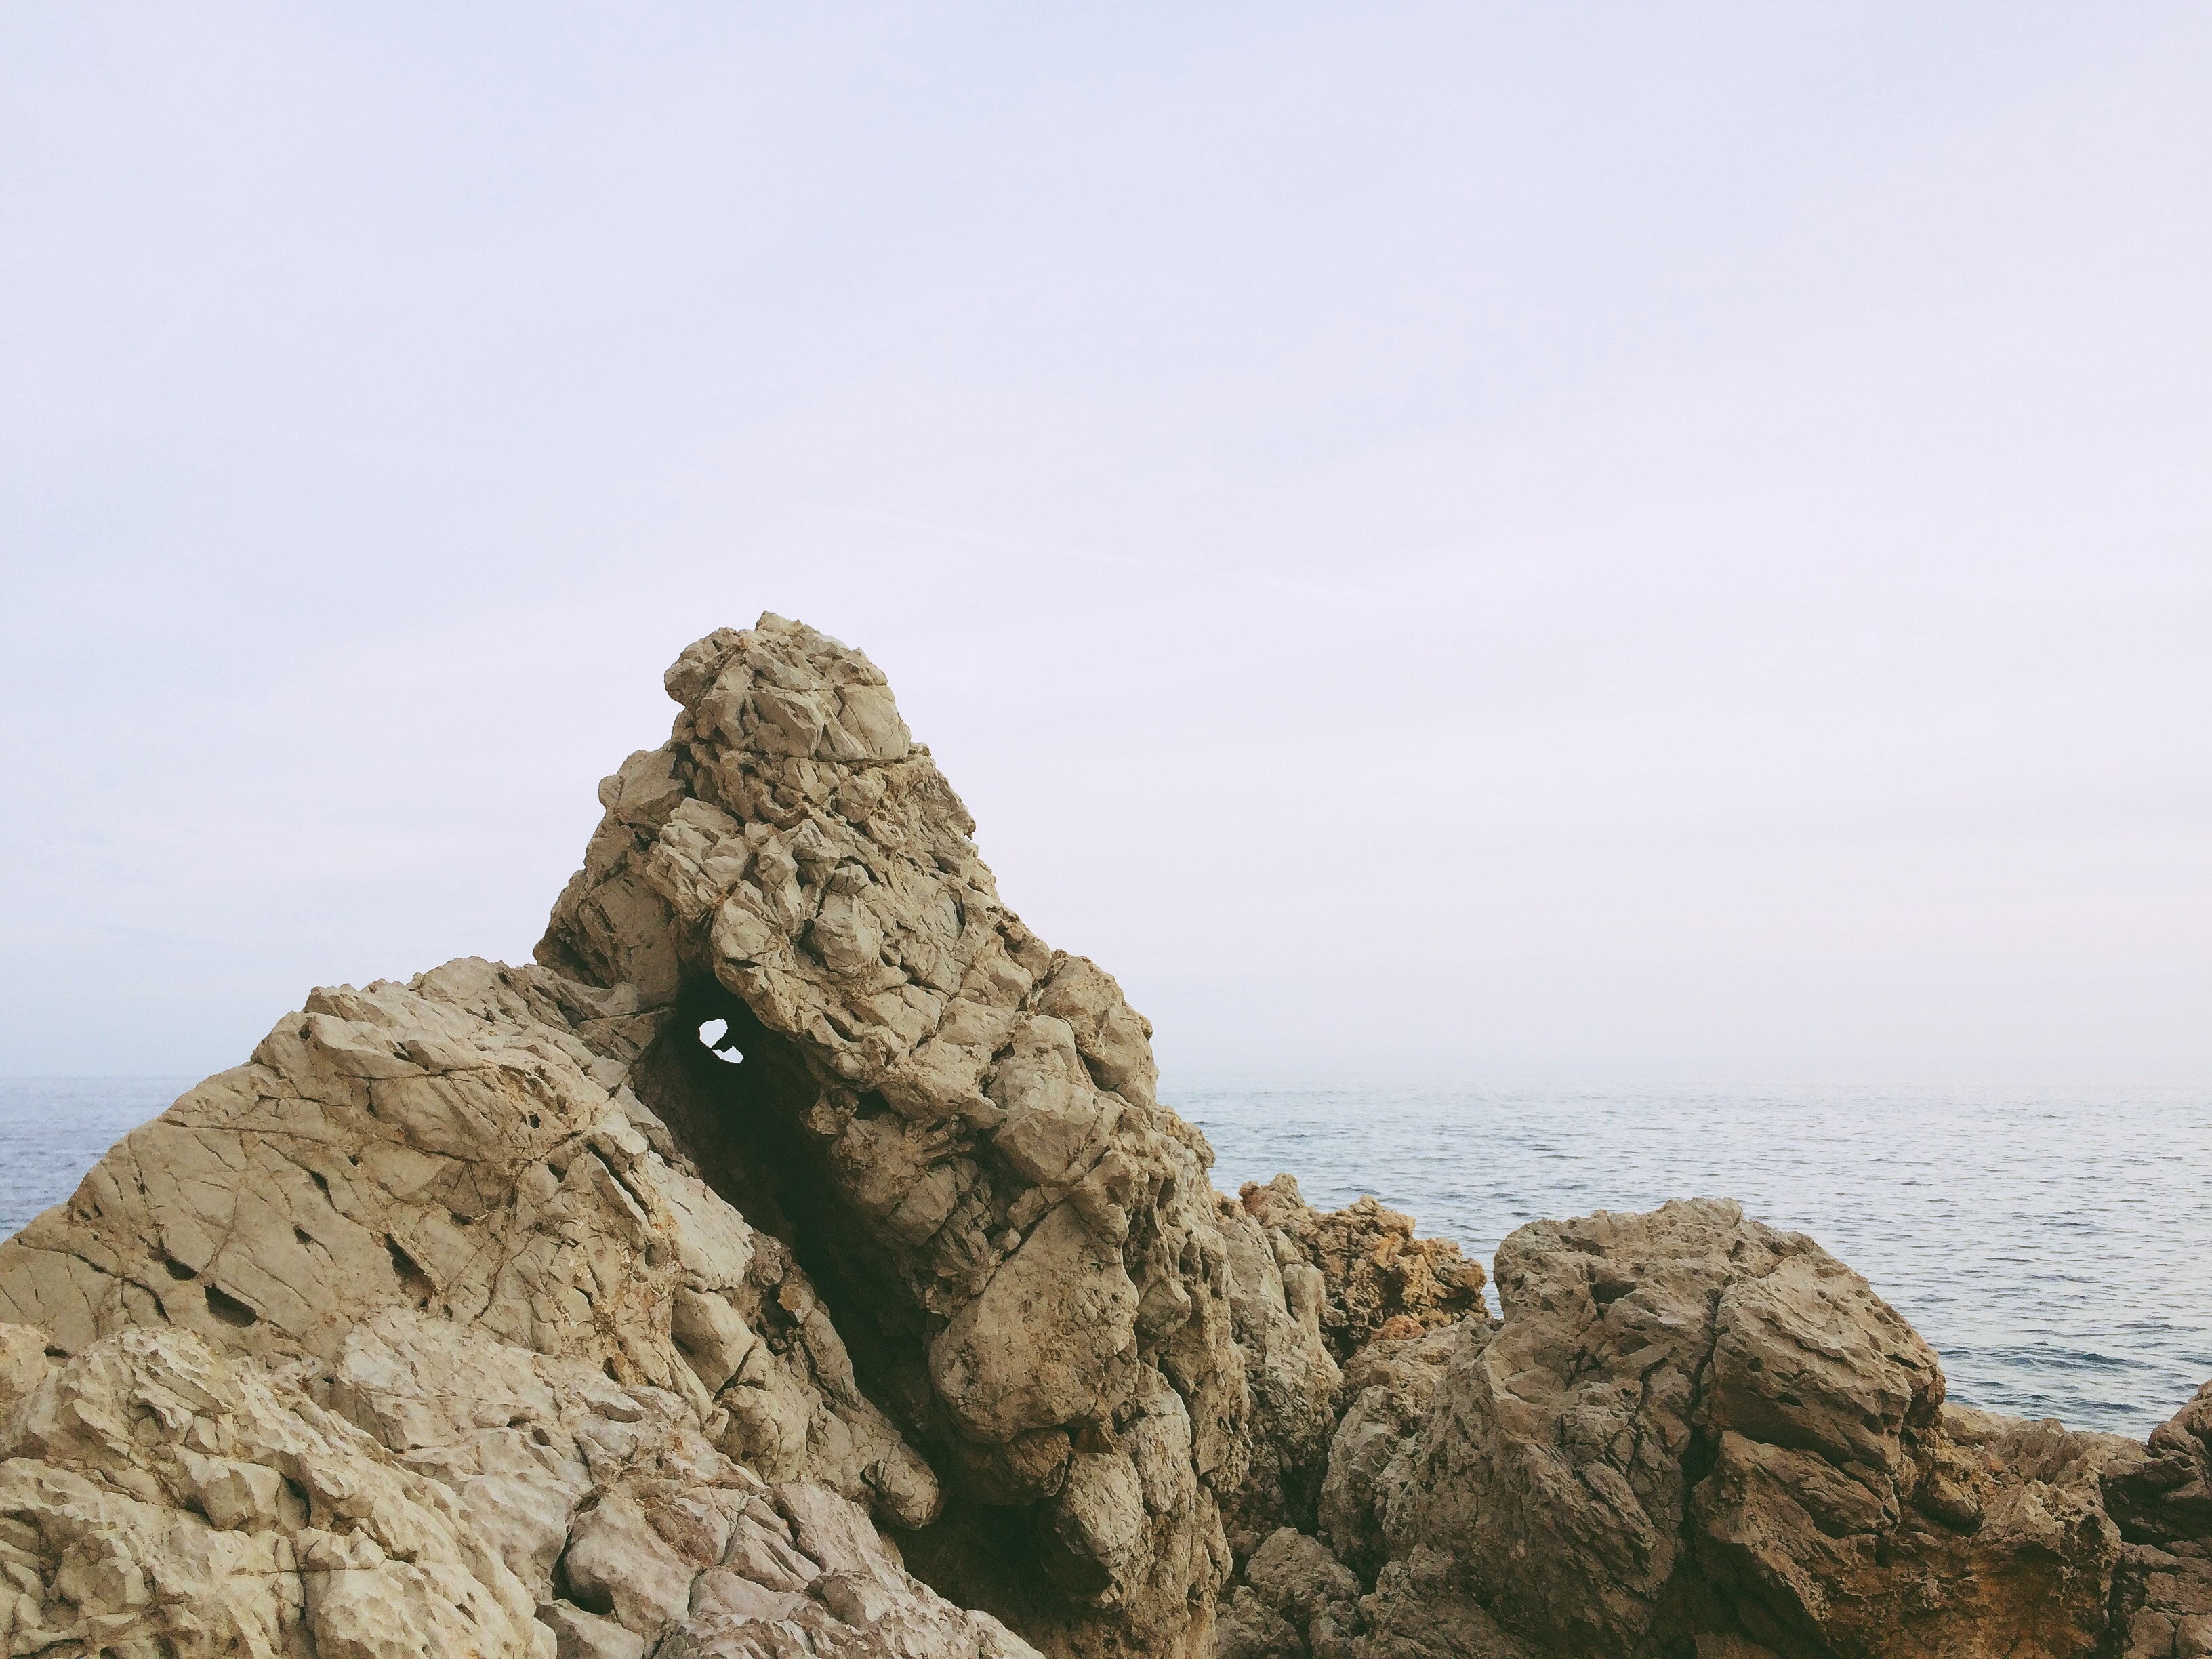
sea, coast, rock, mountain, hill, formation, cliff, tower, stack, terrain, material, ridge, summit, geology, cape